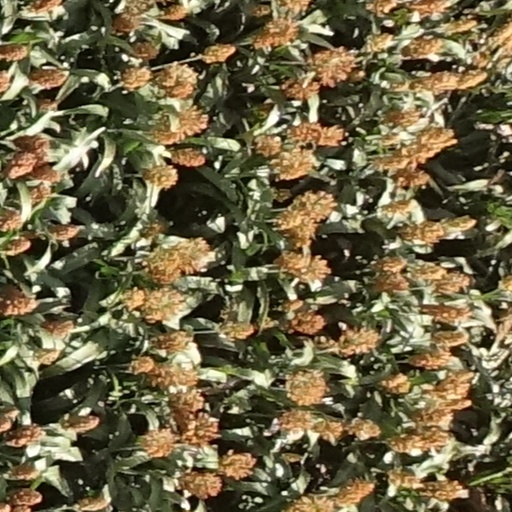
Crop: sorghum